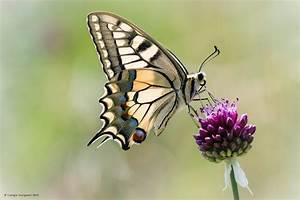
butterfly